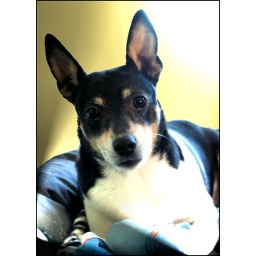
trapper being cute in the sun room at my parent's house while we were up visiting for my mom's birthday